Laurent Alvarez

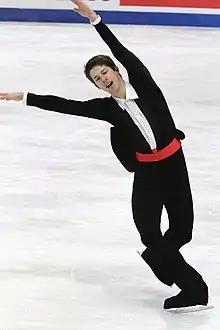
Alvarez in 2011.

Laurent Alvarez (born 23 September 1990 in Geneva) is a Swiss former competitive figure skater. He is the 2012 Swiss national champion and competed at three ISU Championships, reaching the free skate at the 2011 European Championships. He was coached by Peter Grütter and retired from competition in 2012.